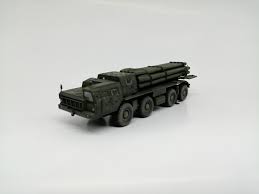
Label: Self Propelled Artillery